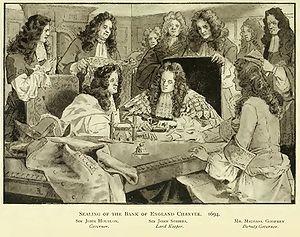
Sealing of the Bank of England Charter (1694), Lady Jane Lindsay, 1905. L'apposition du sceau de la charte de la Banque d’Angleterre en 1694.
La révolution financière britannique marque un ensemble de créations et d'améliorations d'outils financiers en Angleterre au début du XVIIIᵉ siècle. Elle est pour de nombreux historiens, dont François Crouzet ou Fernand Braudel, qui la fait commencer dès 1694, l'une des explications de la précocité de la révolution industrielle au Royaume-Uni, grâce à la multiplication de sources de financement destinées à des objectifs précis : Bourse, banques commerciales, assureurs, emprunts publics et maritimes.
Louis XIV, dit Louis le Grand ou le Roi-Soleil, né le 5 septembre 1638 au château Neuf de Saint-Germain-en-Laye et mort le 1ᵉʳ septembre 1715 à Versailles, est un roi de France et de Navarre. Son règne s'étend du 14 mai 1643 — sous la régence de sa mère Anne d'Autriche jusqu'au 7 septembre 1651 — à sa mort en 1715. Son règne de 72 ans est l'un des plus longs de l'histoire d'Europe et le plus long de l'histoire de France.